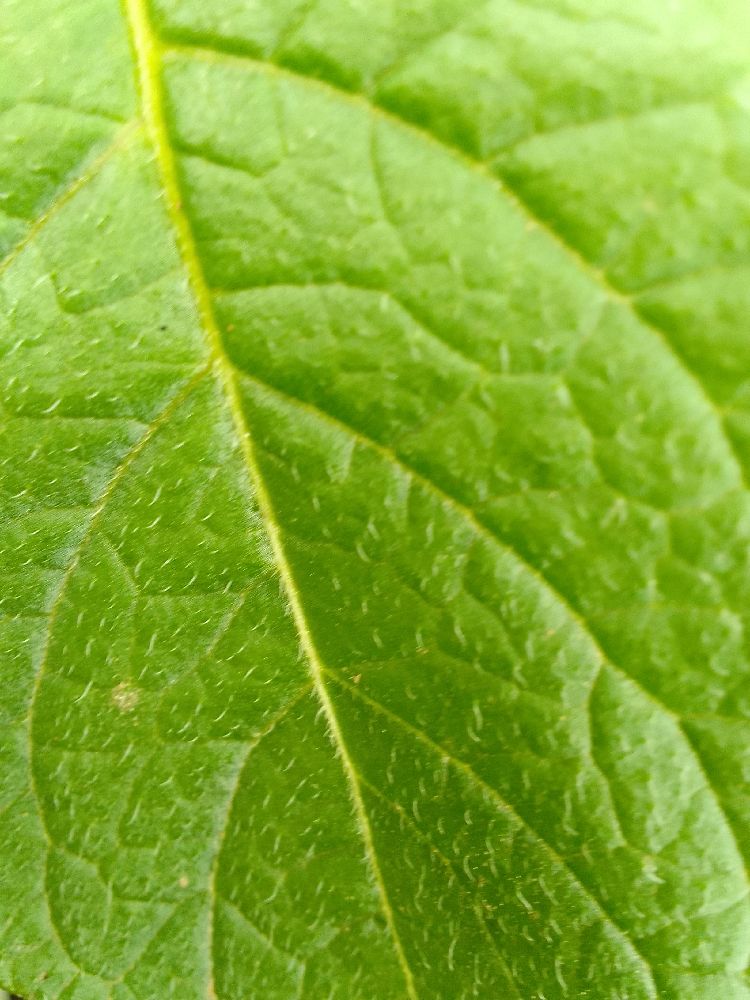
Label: Healthy